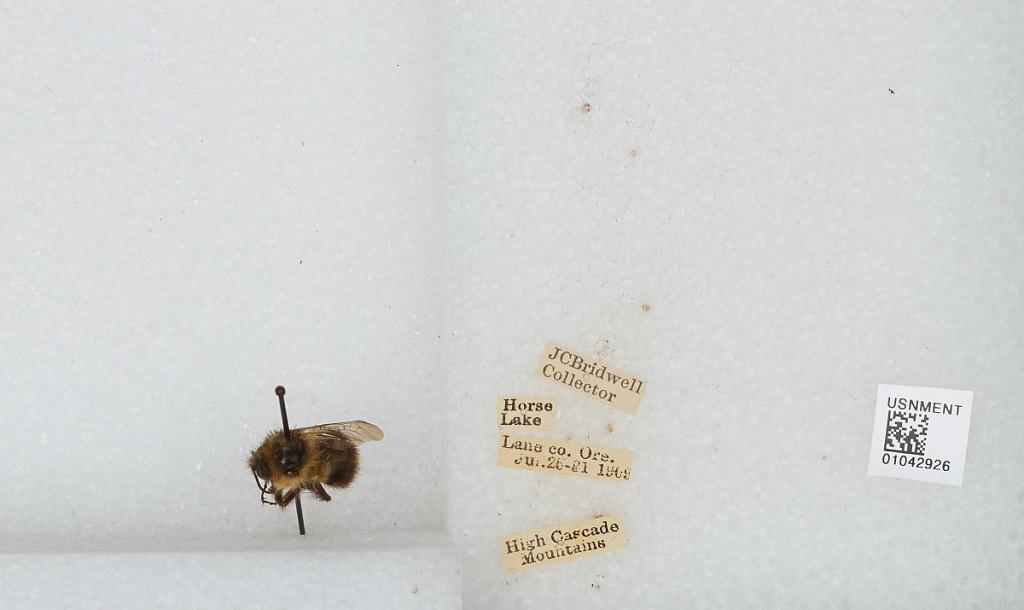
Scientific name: Bombus sp.
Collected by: J. Bridwell
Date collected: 1909-7-25
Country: United States
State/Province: Oregon
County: Lane
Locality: Horse Lake, High Cascade Mountains
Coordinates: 44.0003, -121.873